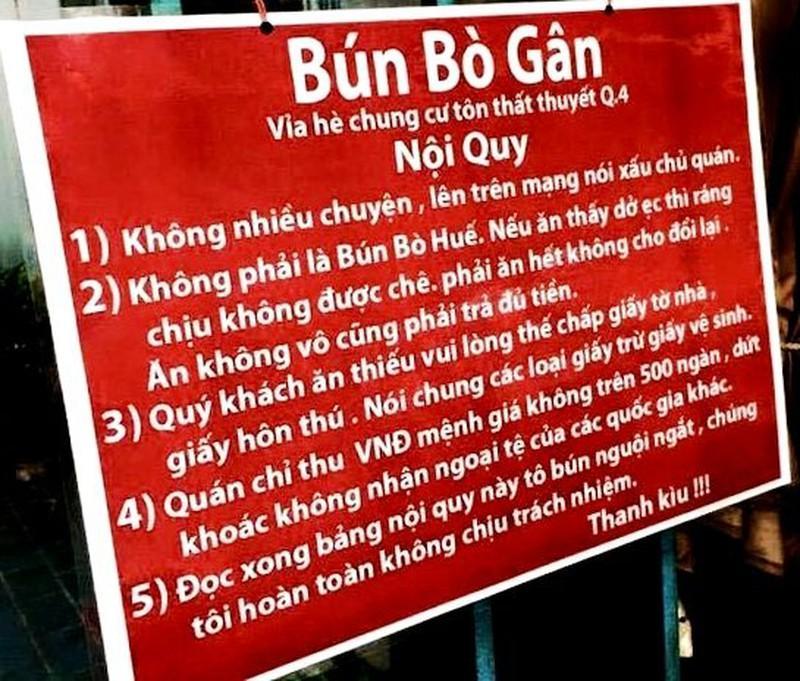
ở trong bức ảnh có sự xuất hiện của một tấm biển màu đỏ